Iver B. Neumann

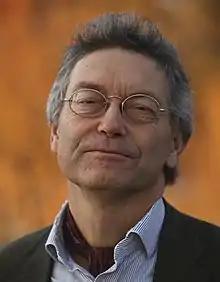
Iver B. Neumann. Photo: Jan D. Sørensen

Iver Brynild Neumann (born 10 October 1959) is a Norwegian political scientist and social anthropologist. He is Director of the Fridtjof Nansen Institute at Polhøgda, Lysaker, a position he has held since December 2019. From 2012-2017 he was the Montague Burton Professor of International Relations at the London School of Economics and Political Science. He has also served as Research Director and Director at the Norwegian Institute of International Affairs (NUPI) and adjunct professor in International Relations at the Norwegian University of Life Sciences.